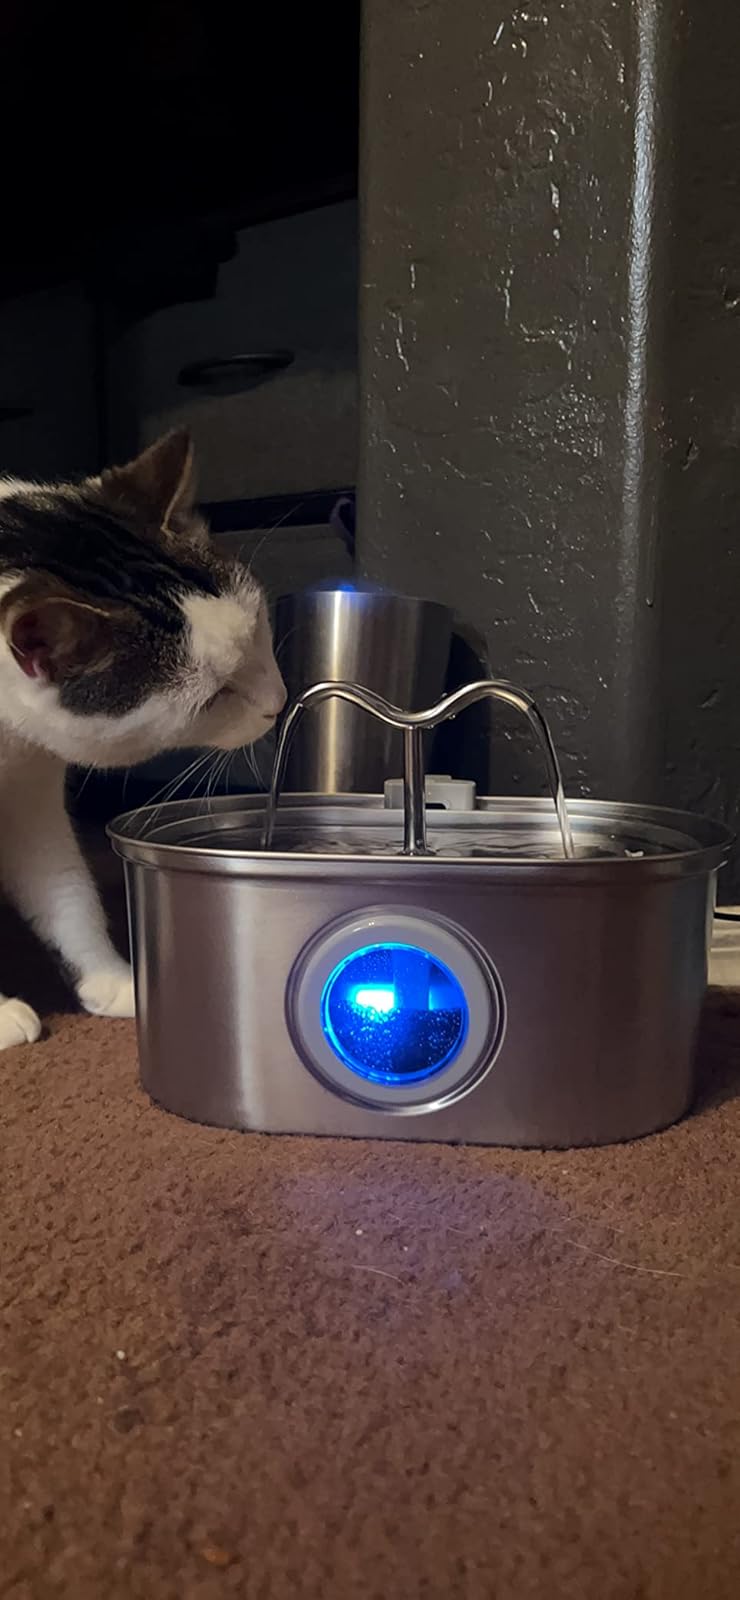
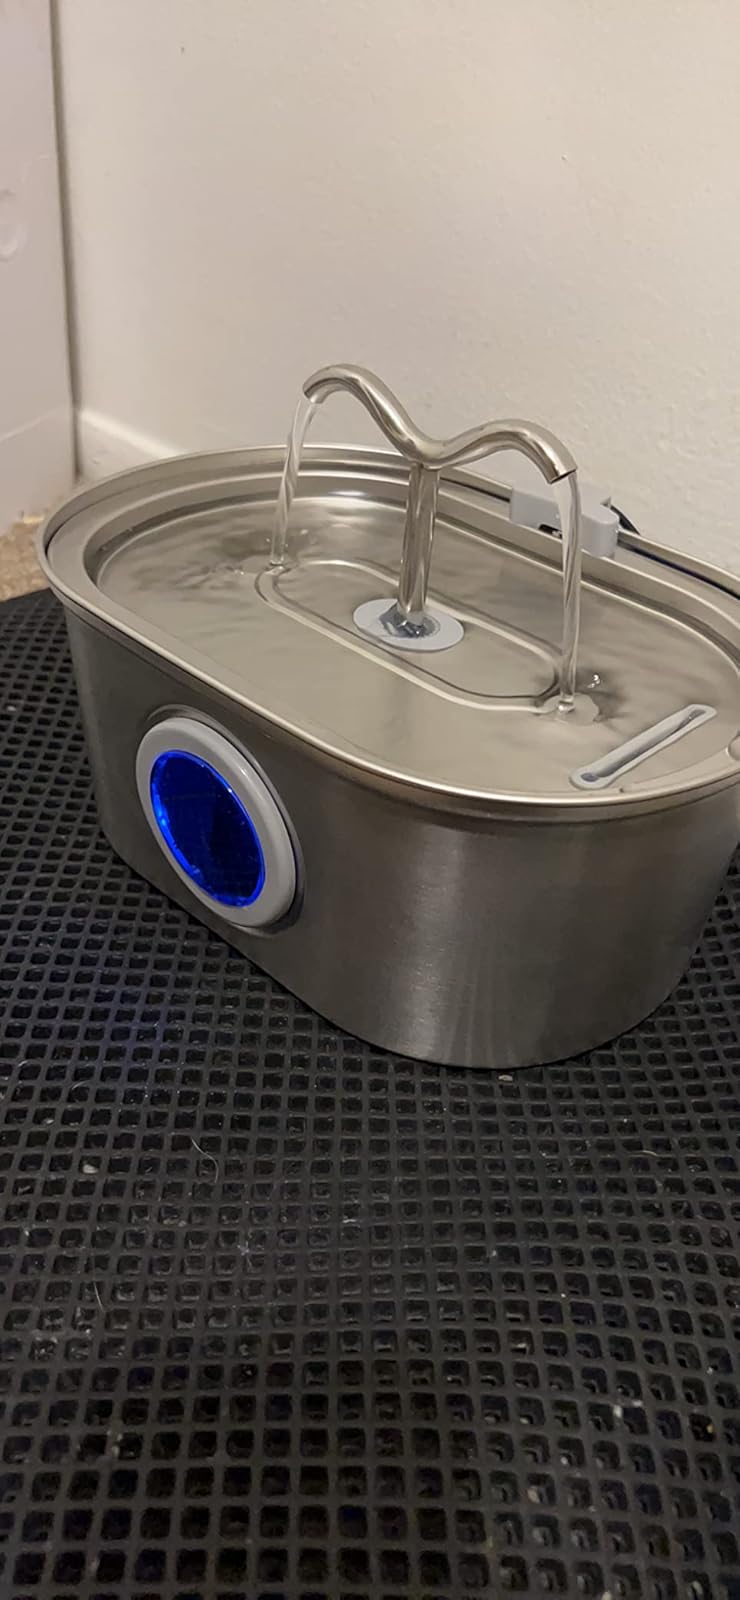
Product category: items_bowl
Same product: yes